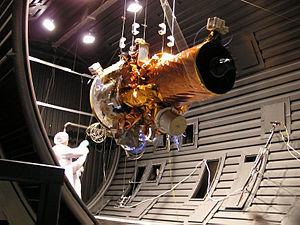
TacSat est une série de micro-satellites militaires américains expérimentaux.
Un satellite artificiel est un objet fabriqué par l'être humain, envoyé dans l'espace à l'aide d'un lanceur et gravitant autour d'une planète ou d'un satellite naturel comme la Lune. La vitesse imprimée par le lanceur au satellite lui permet de se maintenir pratiquement indéfiniment dans l'espace en décrivant une orbite autour du corps céleste. Celle-ci, définie en fonction de la mission du satellite, peut prendre différentes formes — héliosynchrone, géostationnaire, elliptique, circulaire — et se situer à des altitudes plus ou moins élevées, classées en orbite basse, moyenne ou haute.